Norma Pensado Moreno

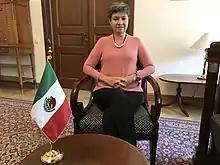

Norma Bertha Pensado Moreno (born May 1, 1958) is a Mexican career diplomat, a member of the since 1991. She currently serves as Ambassador of Mexico to Denmark. She was previously the first woman to head the Mexican embassy in Russia.